St Hugh's College, Oxford

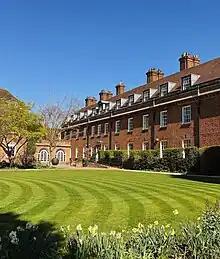

St Hugh's occupies a rectangular site in North Oxford. It is bordered by Banbury Road to the east, Woodstock Road to the west, St Margaret's Road to the north (the front entrance) and Canterbury Road to the south (the back gate). The gardens of the college cover about ten and a half acres.